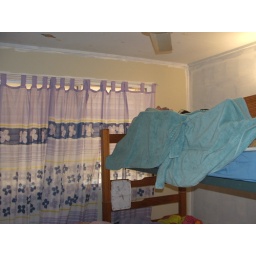
repainting the girls bedroom - step three, coat of colour 1 - Terrace Stone by Taubmans